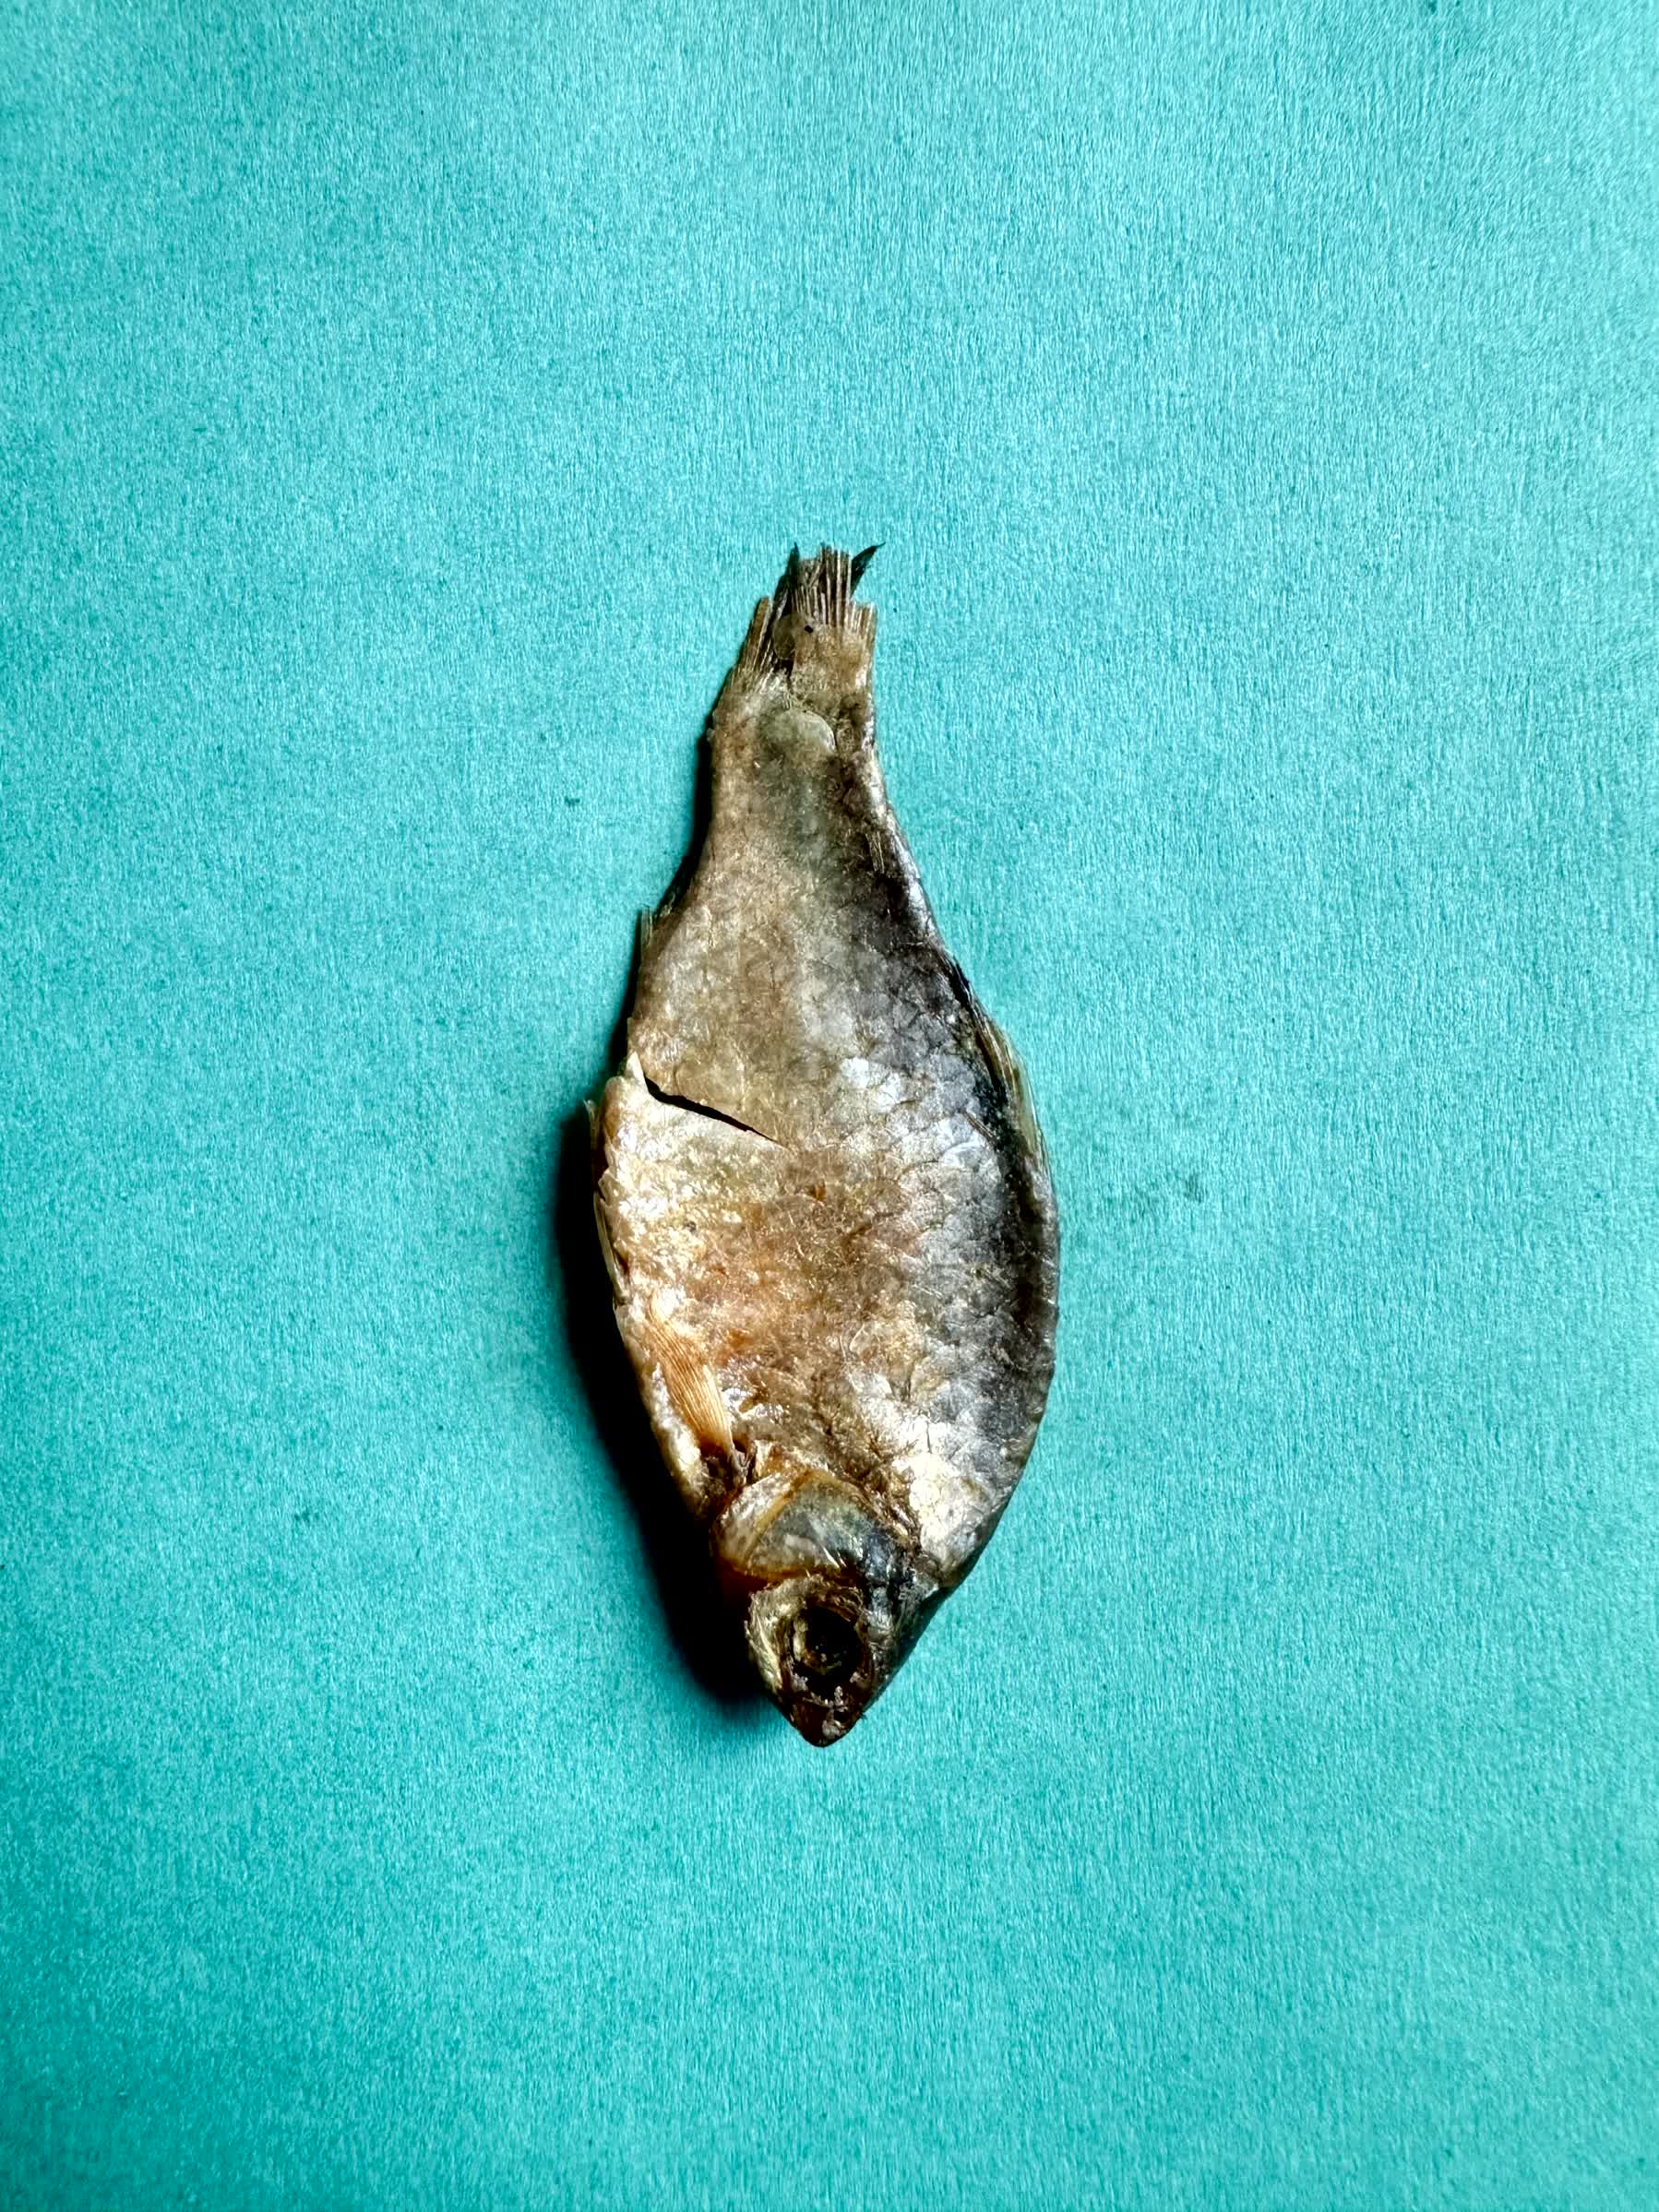
Species: puti chepa